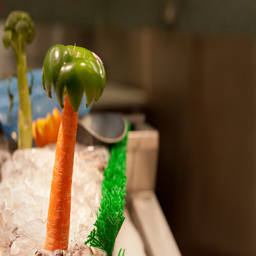
A dip topped with carrot and broccoli trees and a green hedge.
A decorative carrot with a bell pepper cut on top resembles a palm tree.
Homemade vegetable palm tree made out of a green pepper and carrot.
THERE IS A TREE WITH A PALM ON IT
a close up of a carrot made to look like a tree